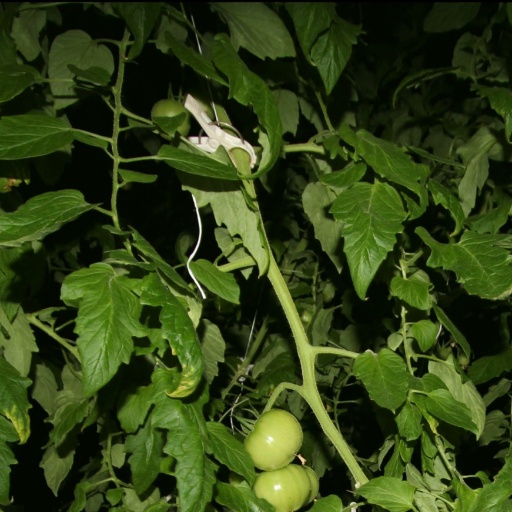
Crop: tomato